AJS 7R

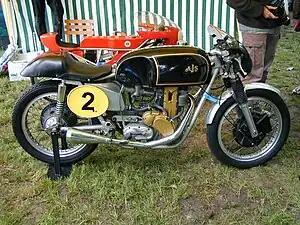
AJS 7R in road racing configuration

The AJS 7R was a British 350 cc racing motorcycle built from 1948 to 1963 by Associated Motor Cycles.